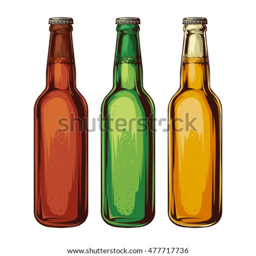
illustration of beer bottles of green , dark and white glass isolated on a white background